Scott Robertson (diver)

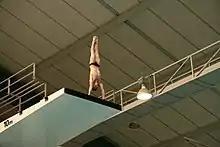

In 2008 Scott was named back to back Australian Male Diver of the Year after taking a gold and two silvers at the Australian Open Championships. Scott went on to compete in the 2008 FINA World Cup as well as winning the Olympic Trials in the Men’s 3m synchronised with partner Robert Newbery.